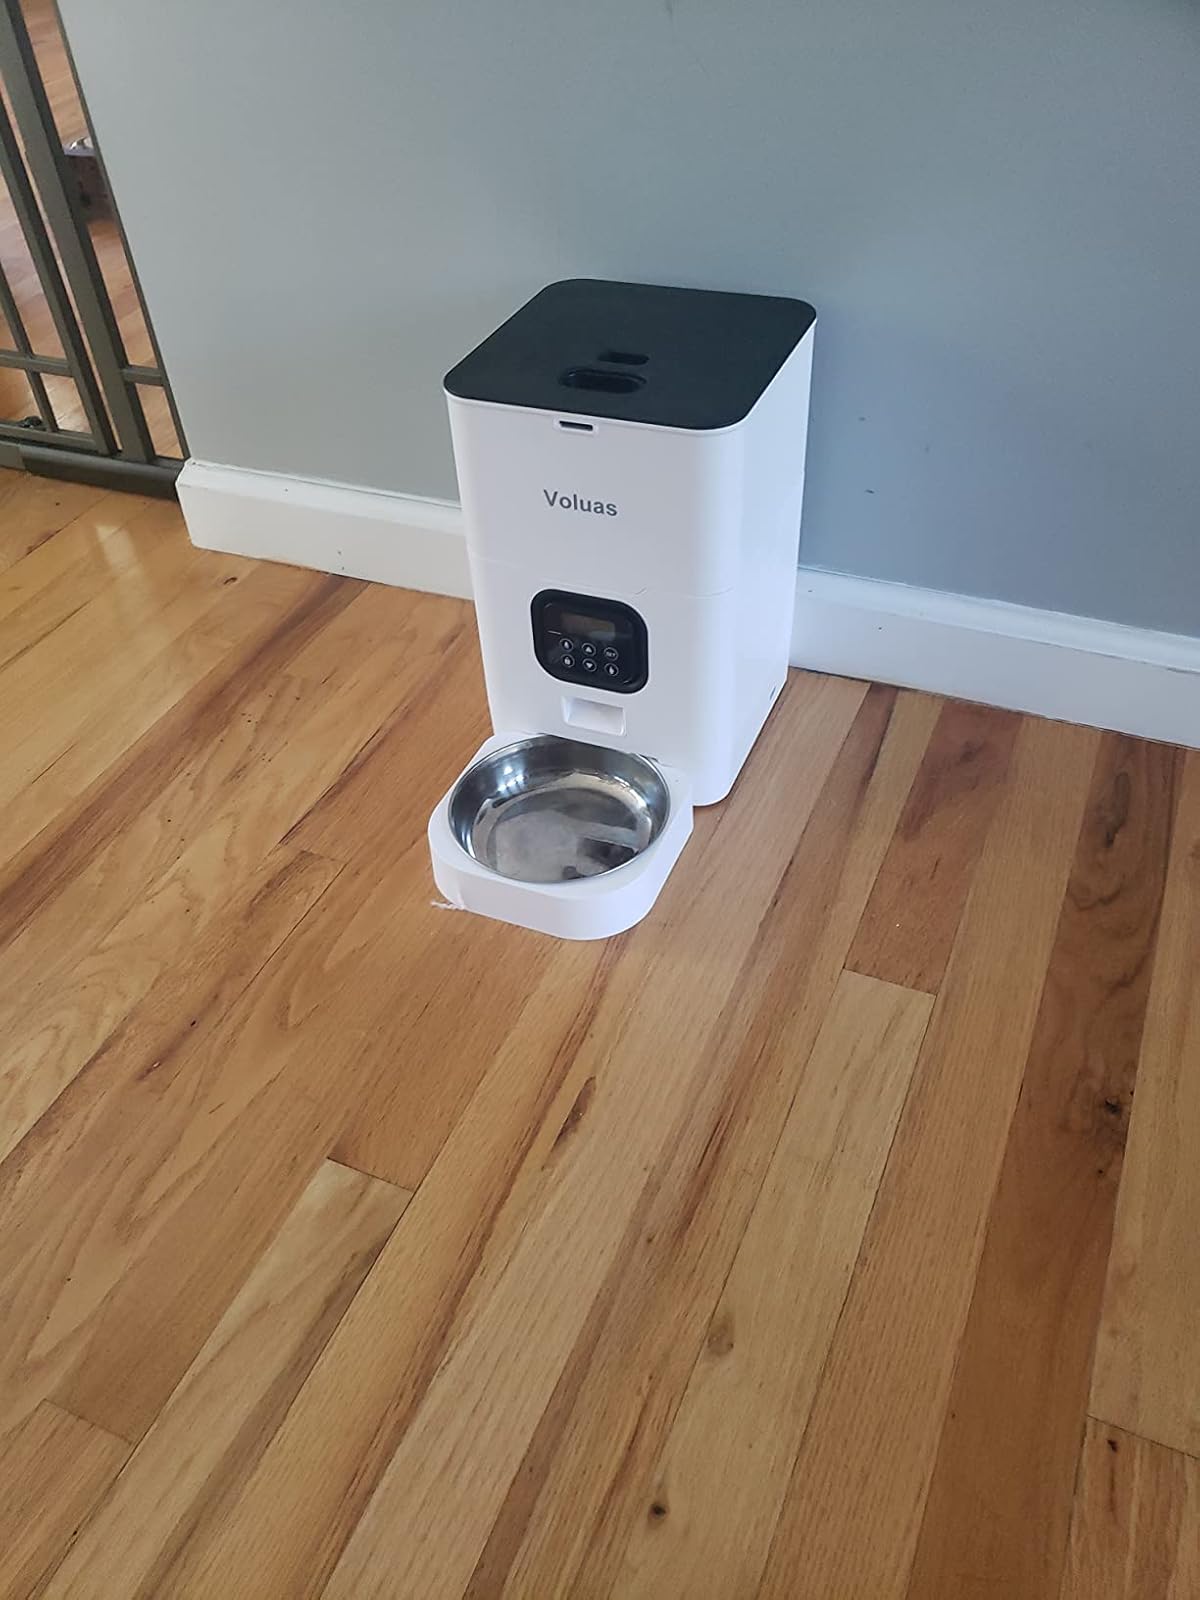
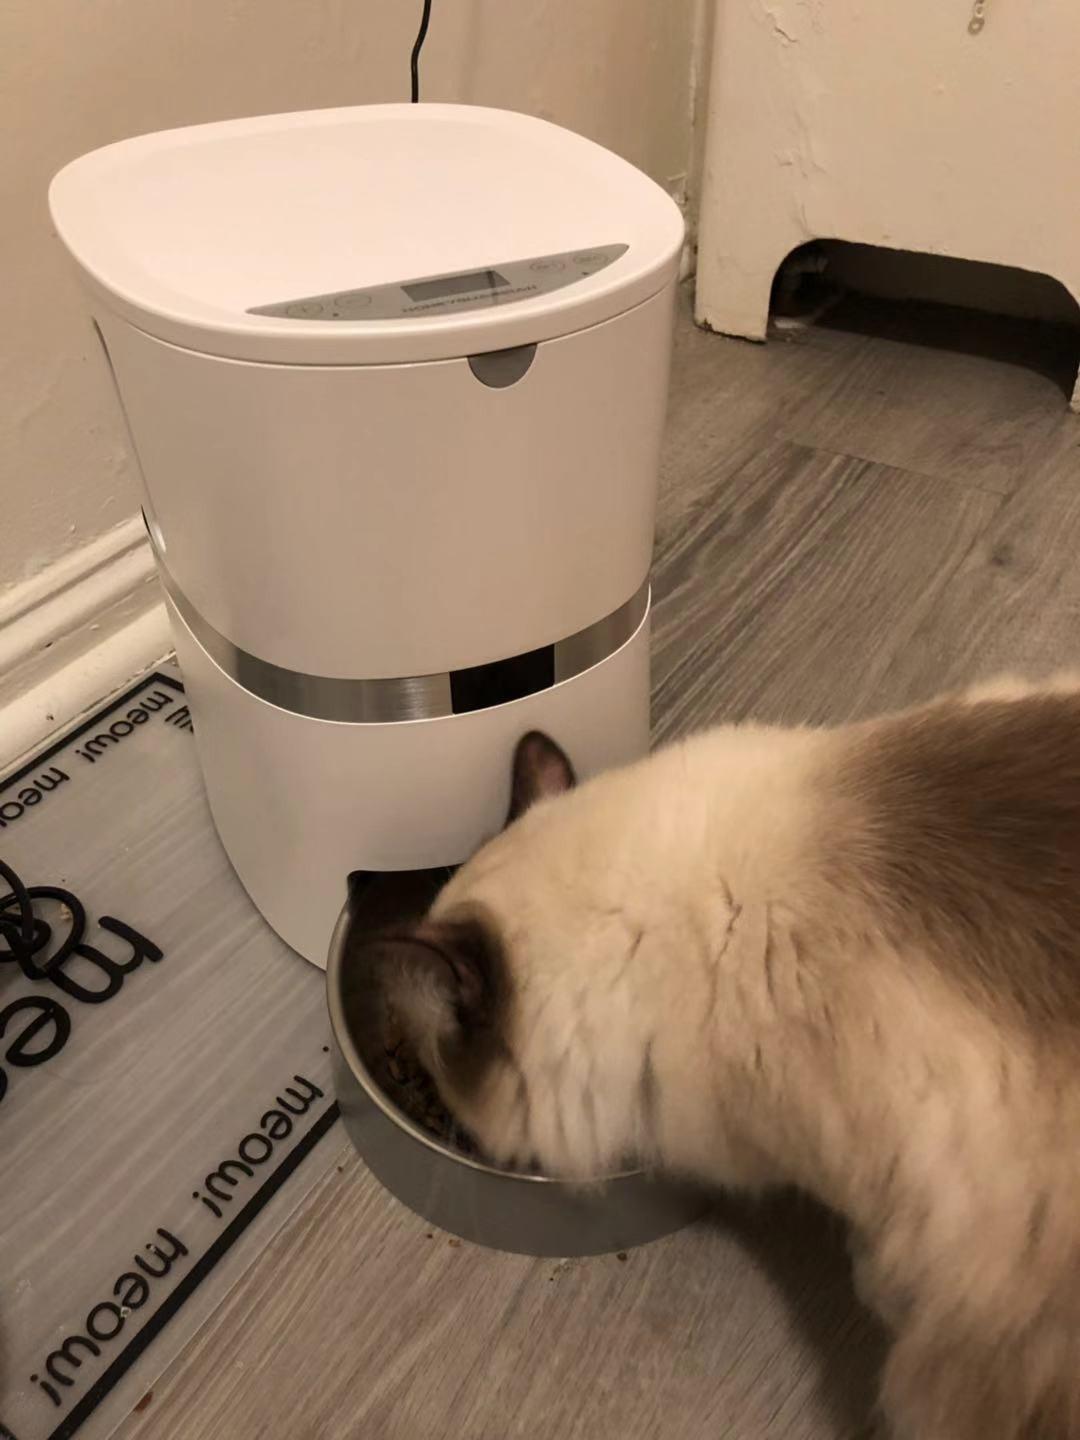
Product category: items_feeder
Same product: no